William Gardner (former slave)

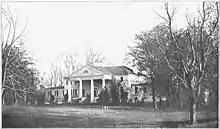
Photograph of the former home of United States President James Madison in Montpelier, Piedmont, Virginia, where William Gardner was born.

Gardner was born in 1759 in Montpelier, Virginia, enslaved by the family of James Madison, who was an 8-year-old at the time. He was called Billey. His father might have been an enslaved man named Tony. James Madison Sr. gave Gardner to Madison, and Gardner became a constant companion to Madison in his youth. When Madison went to Princeton University, Gardner was left behind and another slave, Sawney, accompanied him instead.